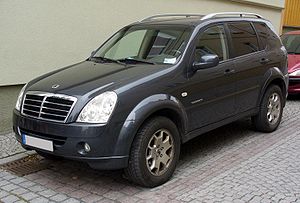
SsangYong Rexton / Facelift modelår 2006 (Rexton II)
Den faceliftede model fra år 2006 sælges i flere lande som SsangYong Rexton II.
SsangYong Rexton er en SUV bygget af den sydkoreanske bilfabrikant SsangYong siden 2001. Bilen er designet af Italdesign.